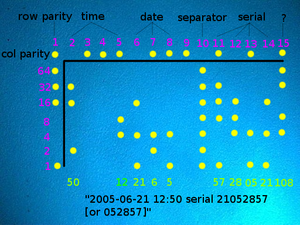
Un code d'identification de machine également connu sous le nom de stéganographie d'imprimante, points jaunes, points de suivi ou points secrets, est un type de filigrane numérique que certaines imprimantes laser couleur et copieurs laissent sur chaque page imprimée, permettant l'identification du dispositif avec lequel un document a été imprimé et donnant des indices sur son auteur.